Kings Kangwa

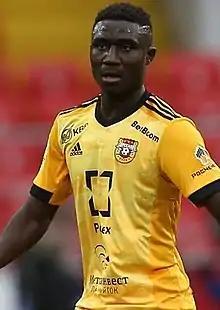
Kangwa with Arsenal Tula in 2022

Kings Kangwa (born 6 April 1999) is a Zambian professional footballer who plays as a central midfielder for Israeli club Hapoel Be'er Sheva and the Zambia national team.